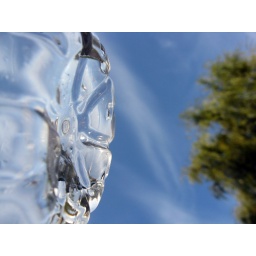
Looking up at the sky, a water bottle looms over head.